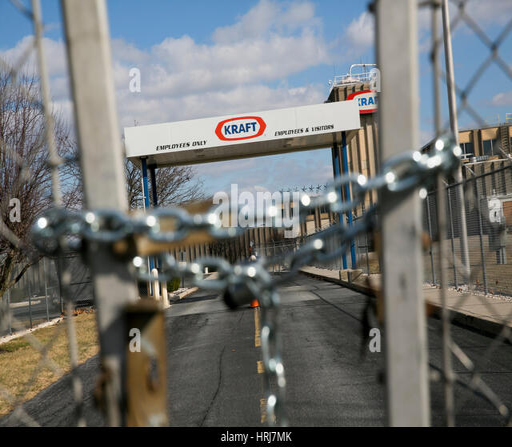
a logo sign , factory on february